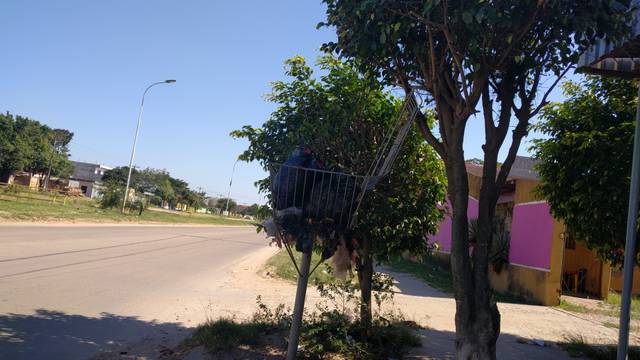
Region: Bolivia
Coordinates: -17.858, -63.188